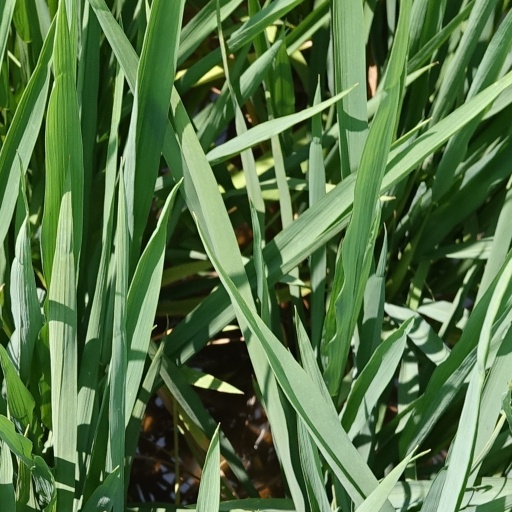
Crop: rice